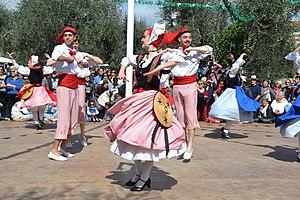
Danseurs en costume traditionnel niçois lors de la fête des Mai a Nice
Nice est une commune du Sud-Est de la France, préfecture du département des Alpes-Maritimes et deuxième ville de la région Provence-Alpes-Côte d'Azur derrière Marseille. Située à l'extrémité sud-est de la France, à une trentaine de kilomètres de la frontière franco-italienne, elle est établie sur les bords de la mer Méditerranée, le long de la baie des Anges et à l'embouchure du Paillon.